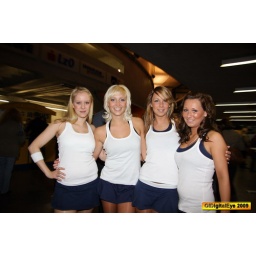
oldenburg ewe baskets vs bonn foto by OlDigitalEye 2009 01 31 7807_2